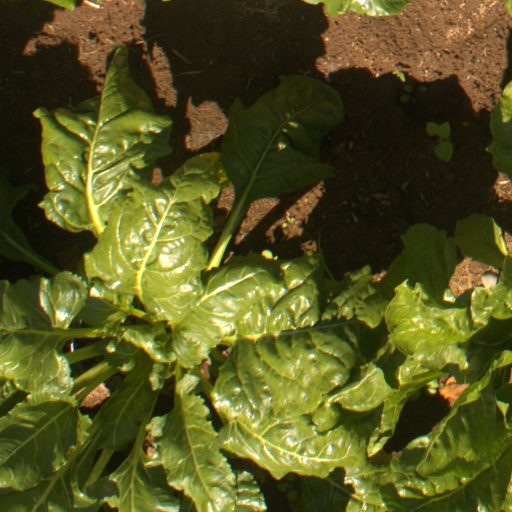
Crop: sugar beet